Ghulam Bombaywala

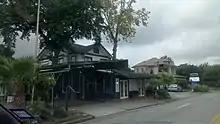
Michelangelo's, which Bombaywala acquired

At age 17, in 1973 he arrived in Houston on a student visa. On arrival, he had fewer than $50 ($ according to inflation) in cash. That year he began studying at South Texas Junior College. After arriving, he began working as a busboy. At first he had started a chain of convenience stores after saving enough funds to do so. He ultimately earned an associate degree from the University of Houston–Downtown College. Bombaywala was part-owner of ten convenience stores and four liquor stores in 1982.